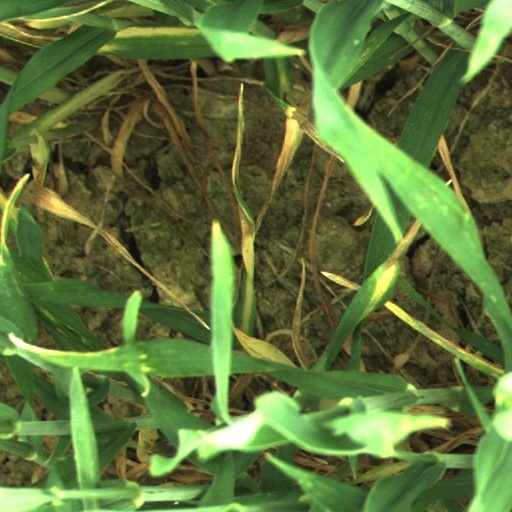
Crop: wheat